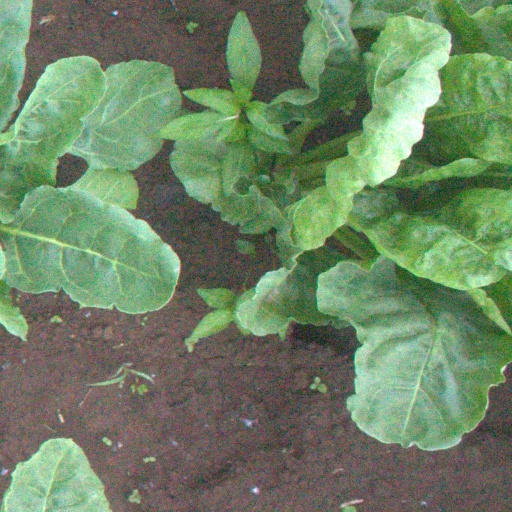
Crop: sugar beet